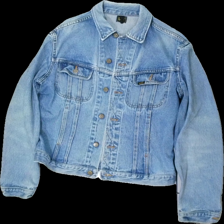
View: front
Type: Denim jacket
Category: Unisex
Brand: Lee
Colors: Blue
Material: 100% cotton
Cut: Regular
Size: 42
Season: All
Trend: Denim
Price range: 100-150
Recommended usage: Reuse
Comment: Slightly yellow collar